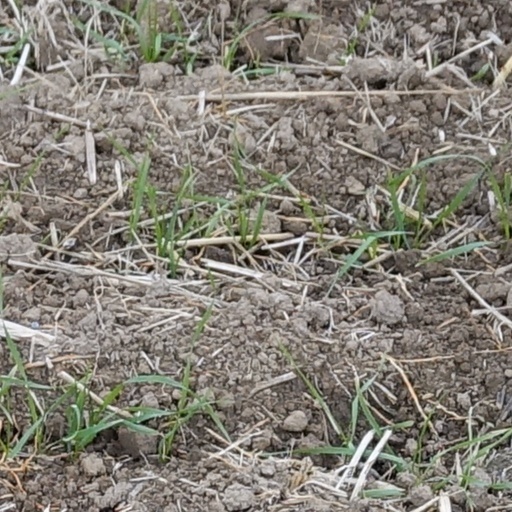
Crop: wheat